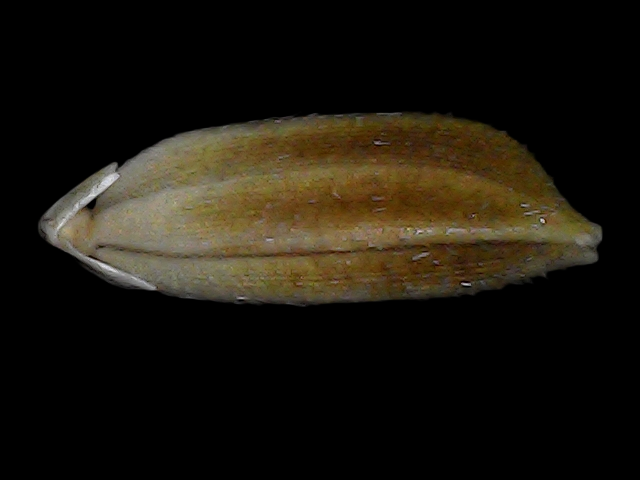
Rice variety: Bd91